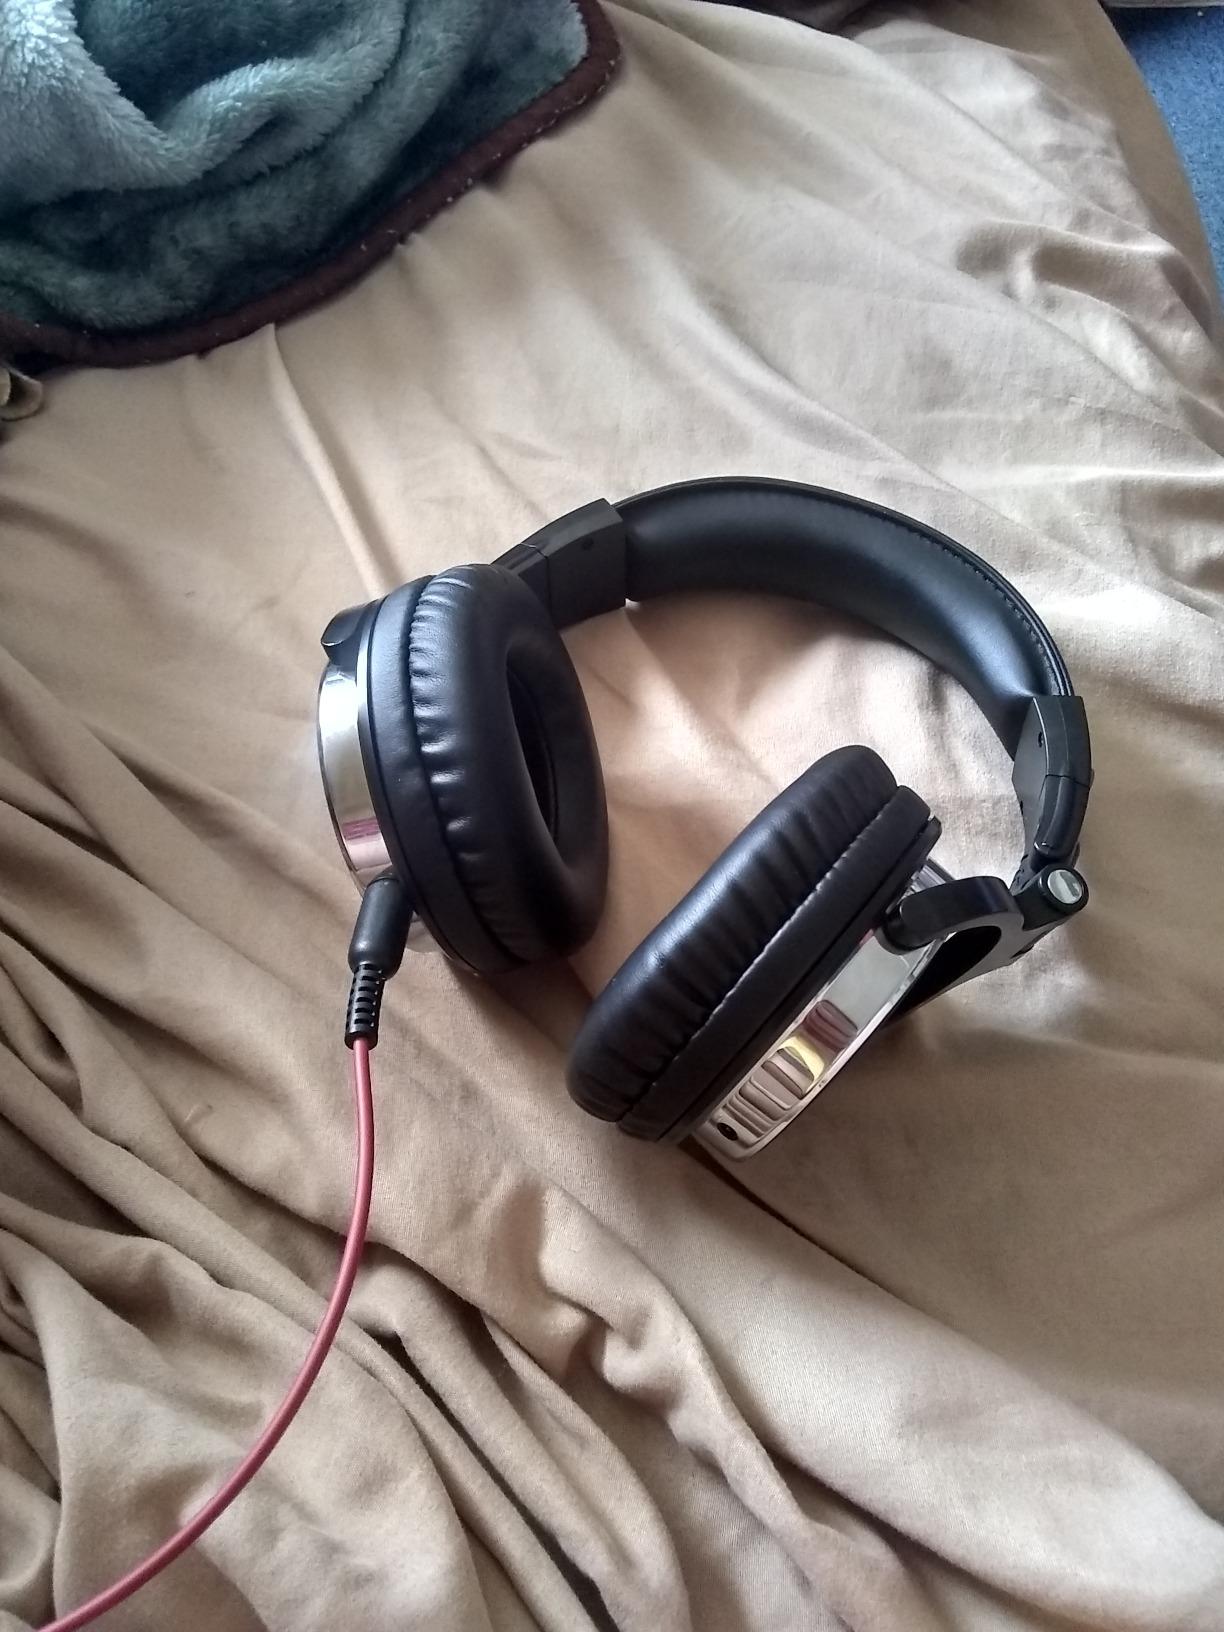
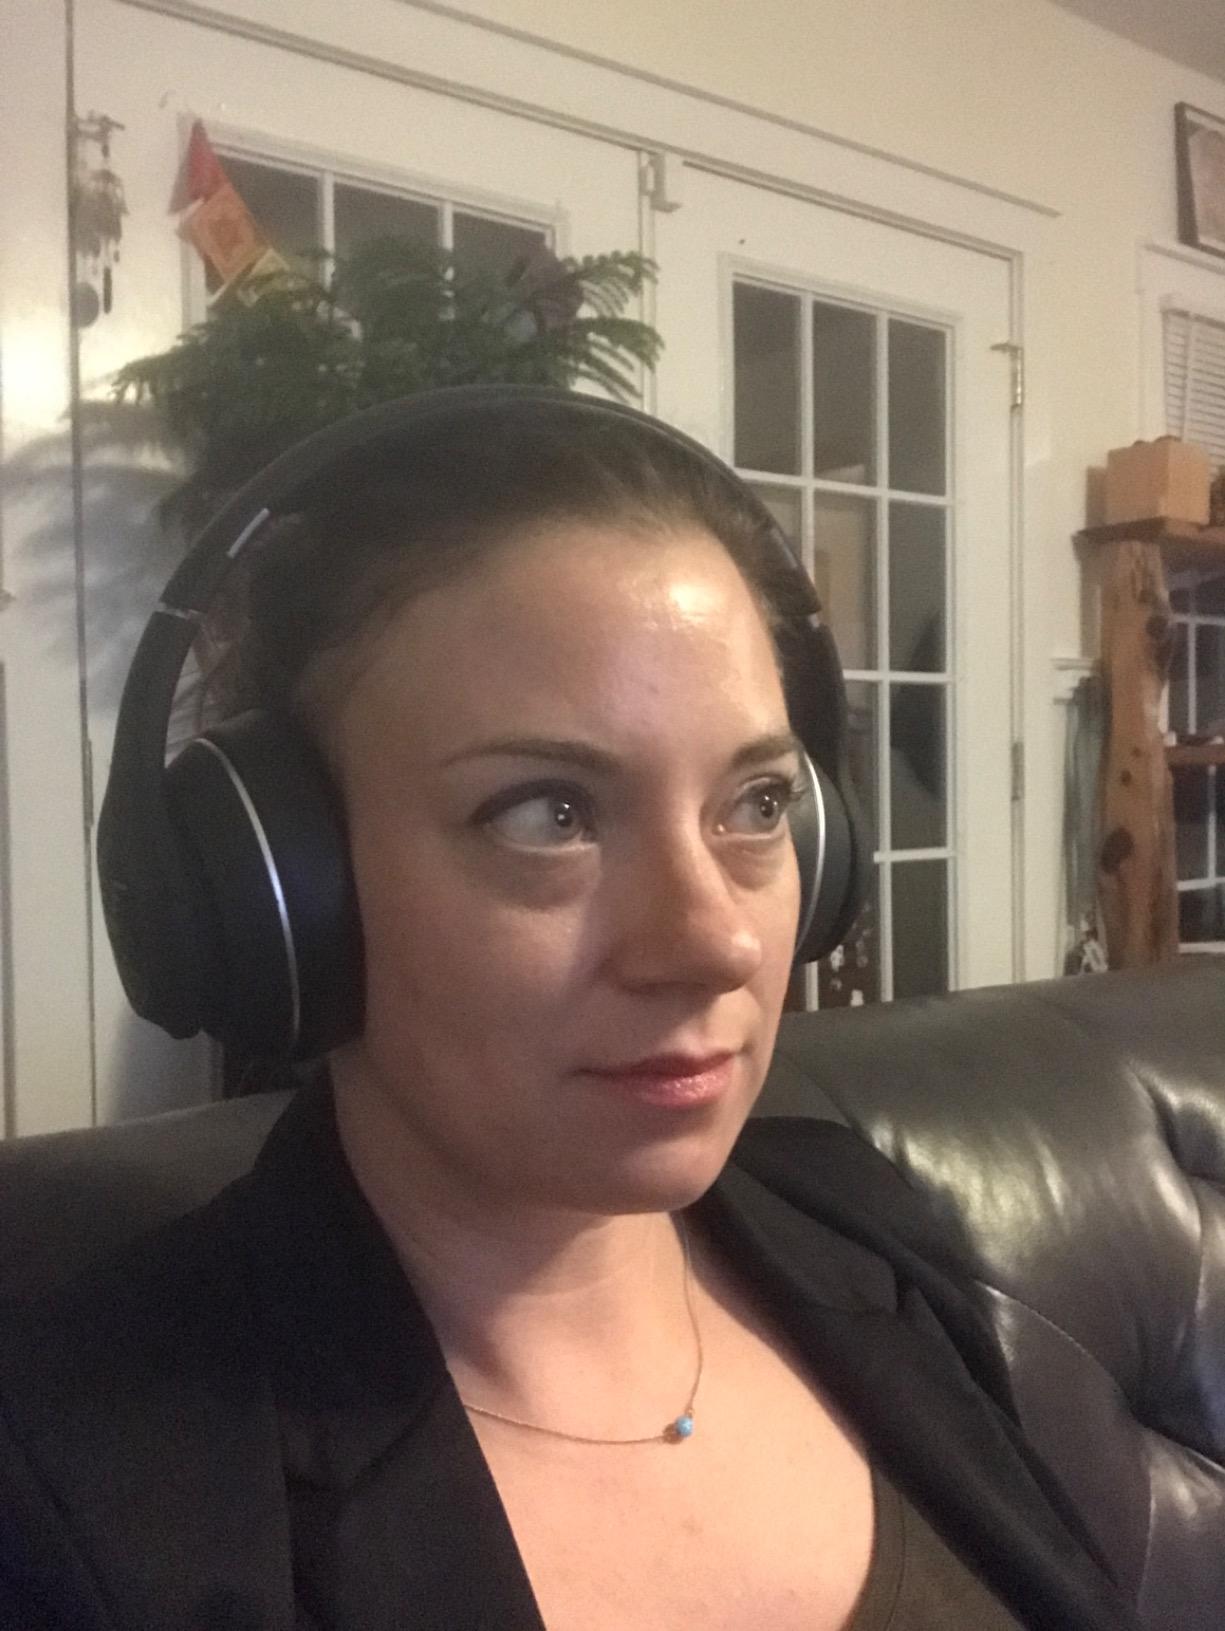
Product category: headphones
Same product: no